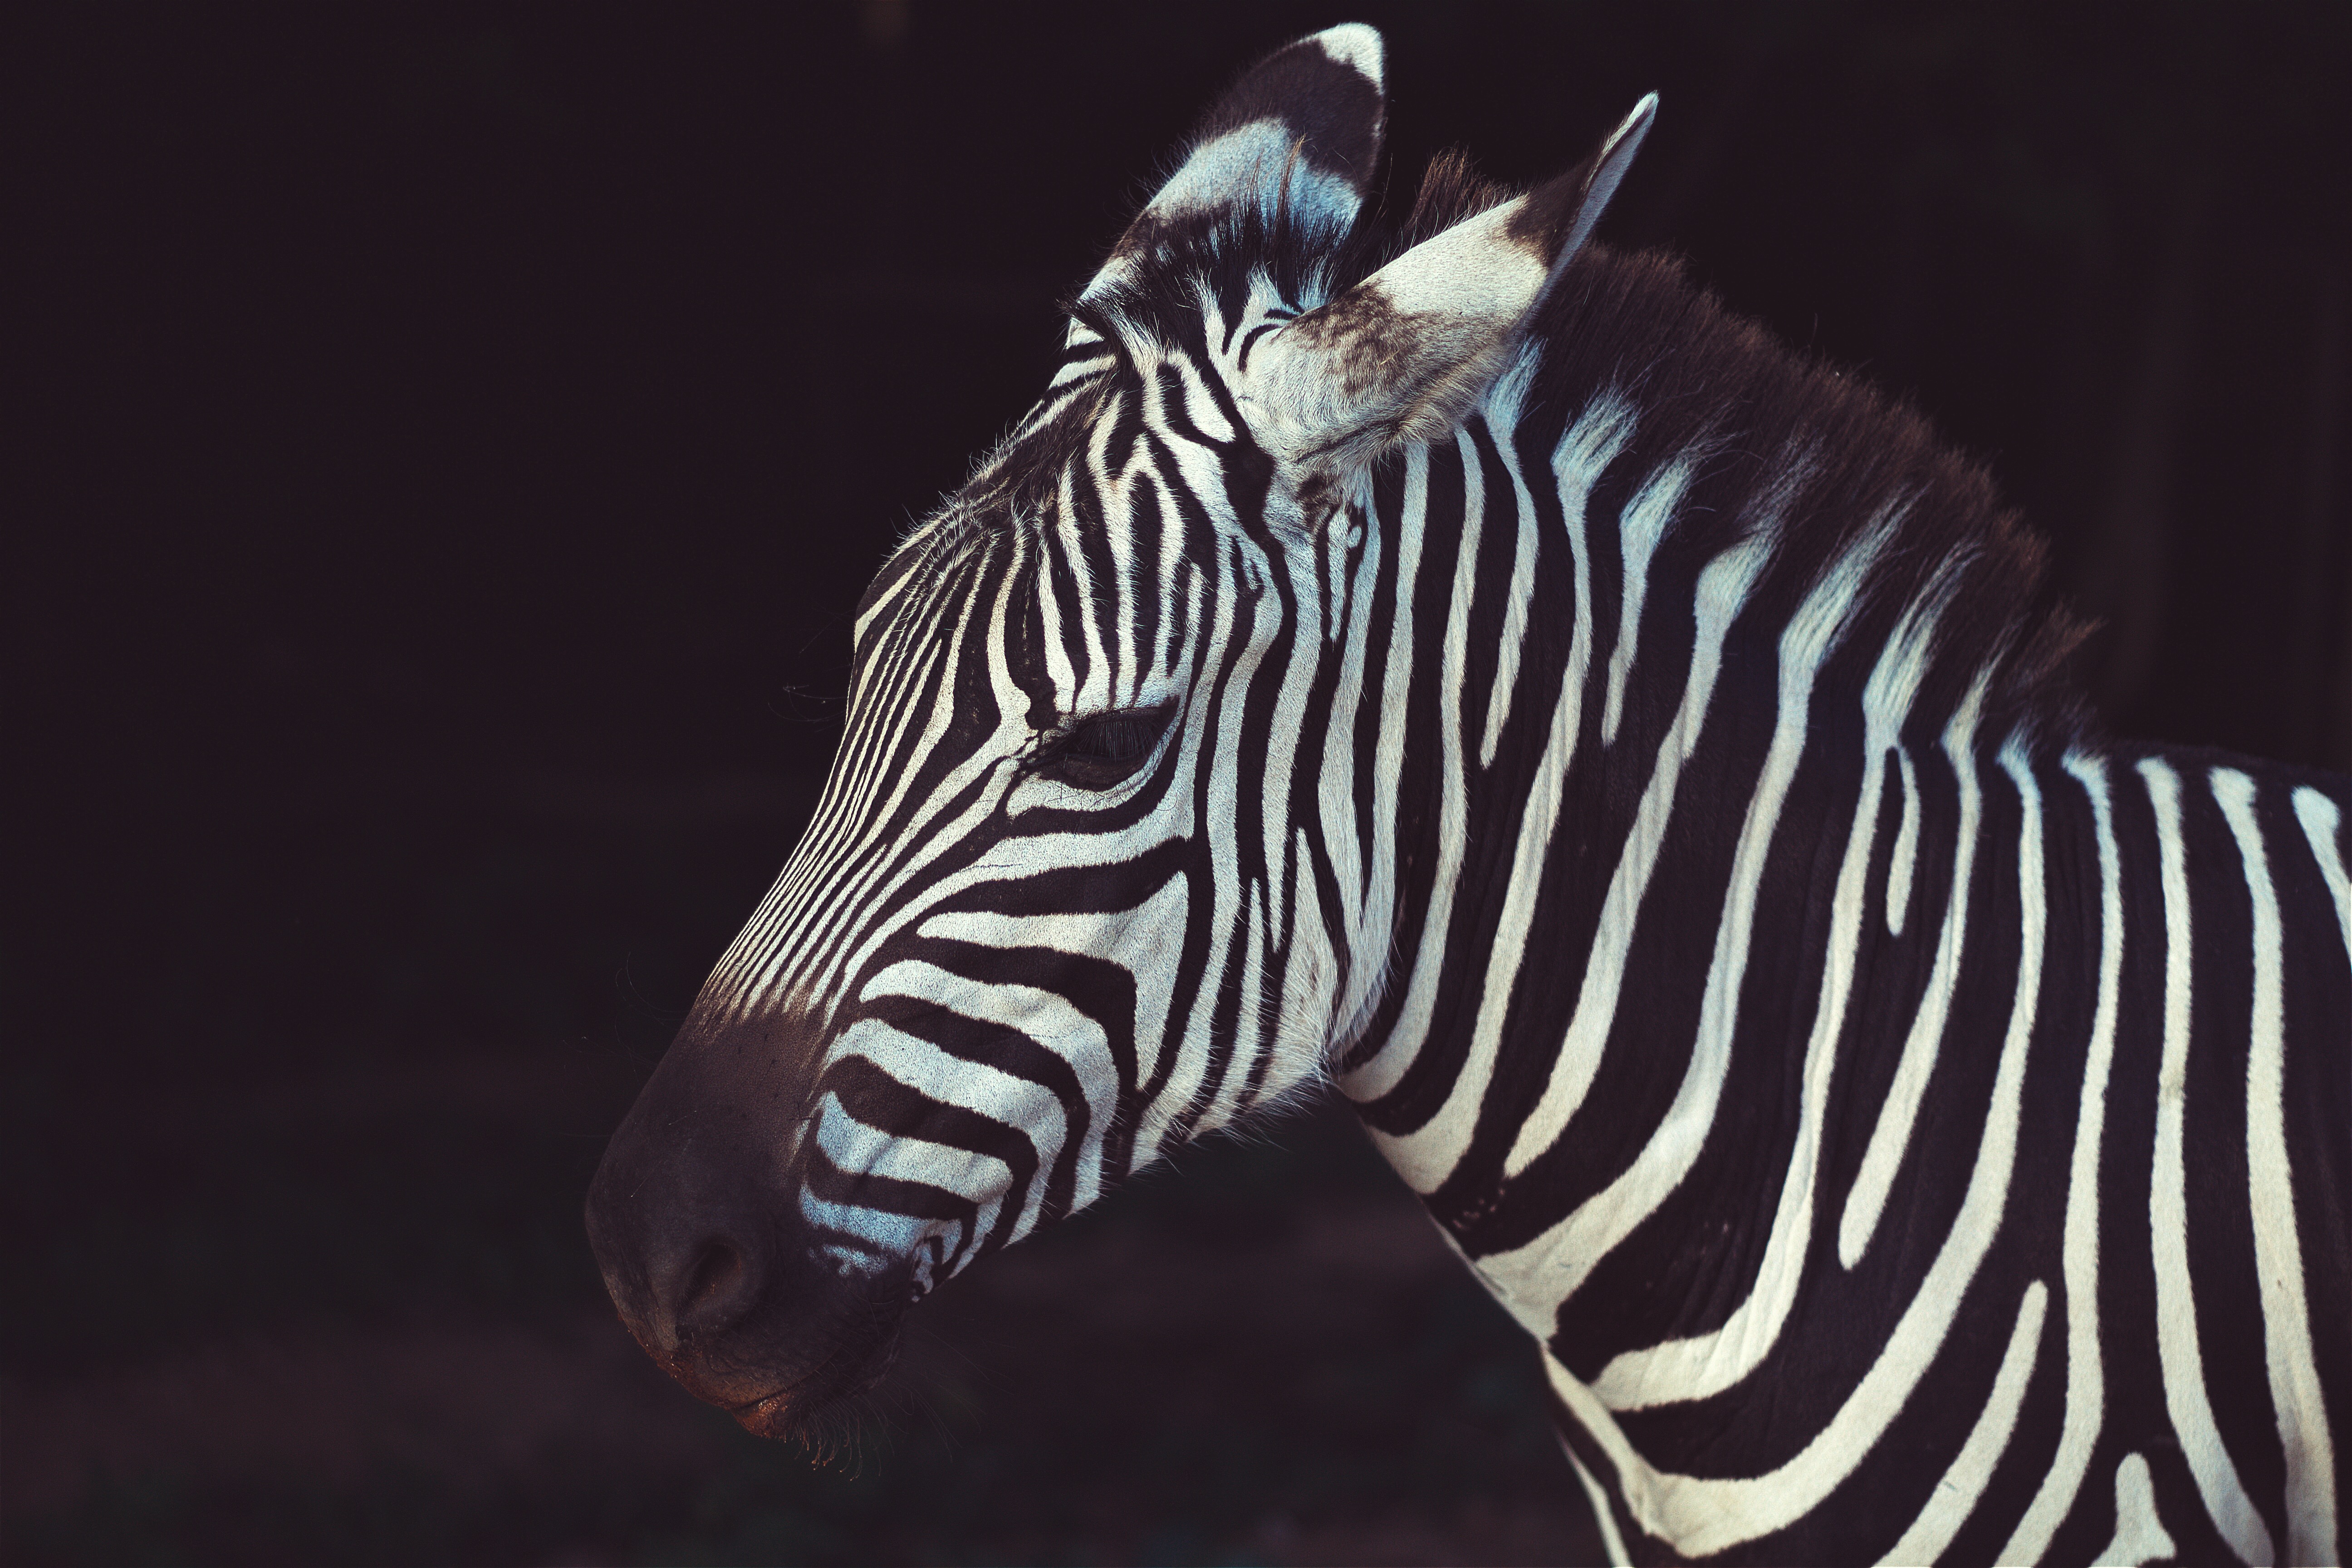
nature, black and white, animal, wildlife, mammal, mane, fauna, savanna, zebra, close up, stripes, vertebrate, horse like mammal